Teal

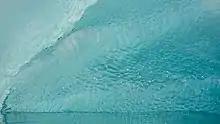
Teal iceberg

Teal is a greenish-blue color. Its name comes from that of a bird—the Eurasian teal ("Anas crecca")—which presents a similarly colored stripe on its head. The word is often used colloquially to refer to shades of cyan in general.